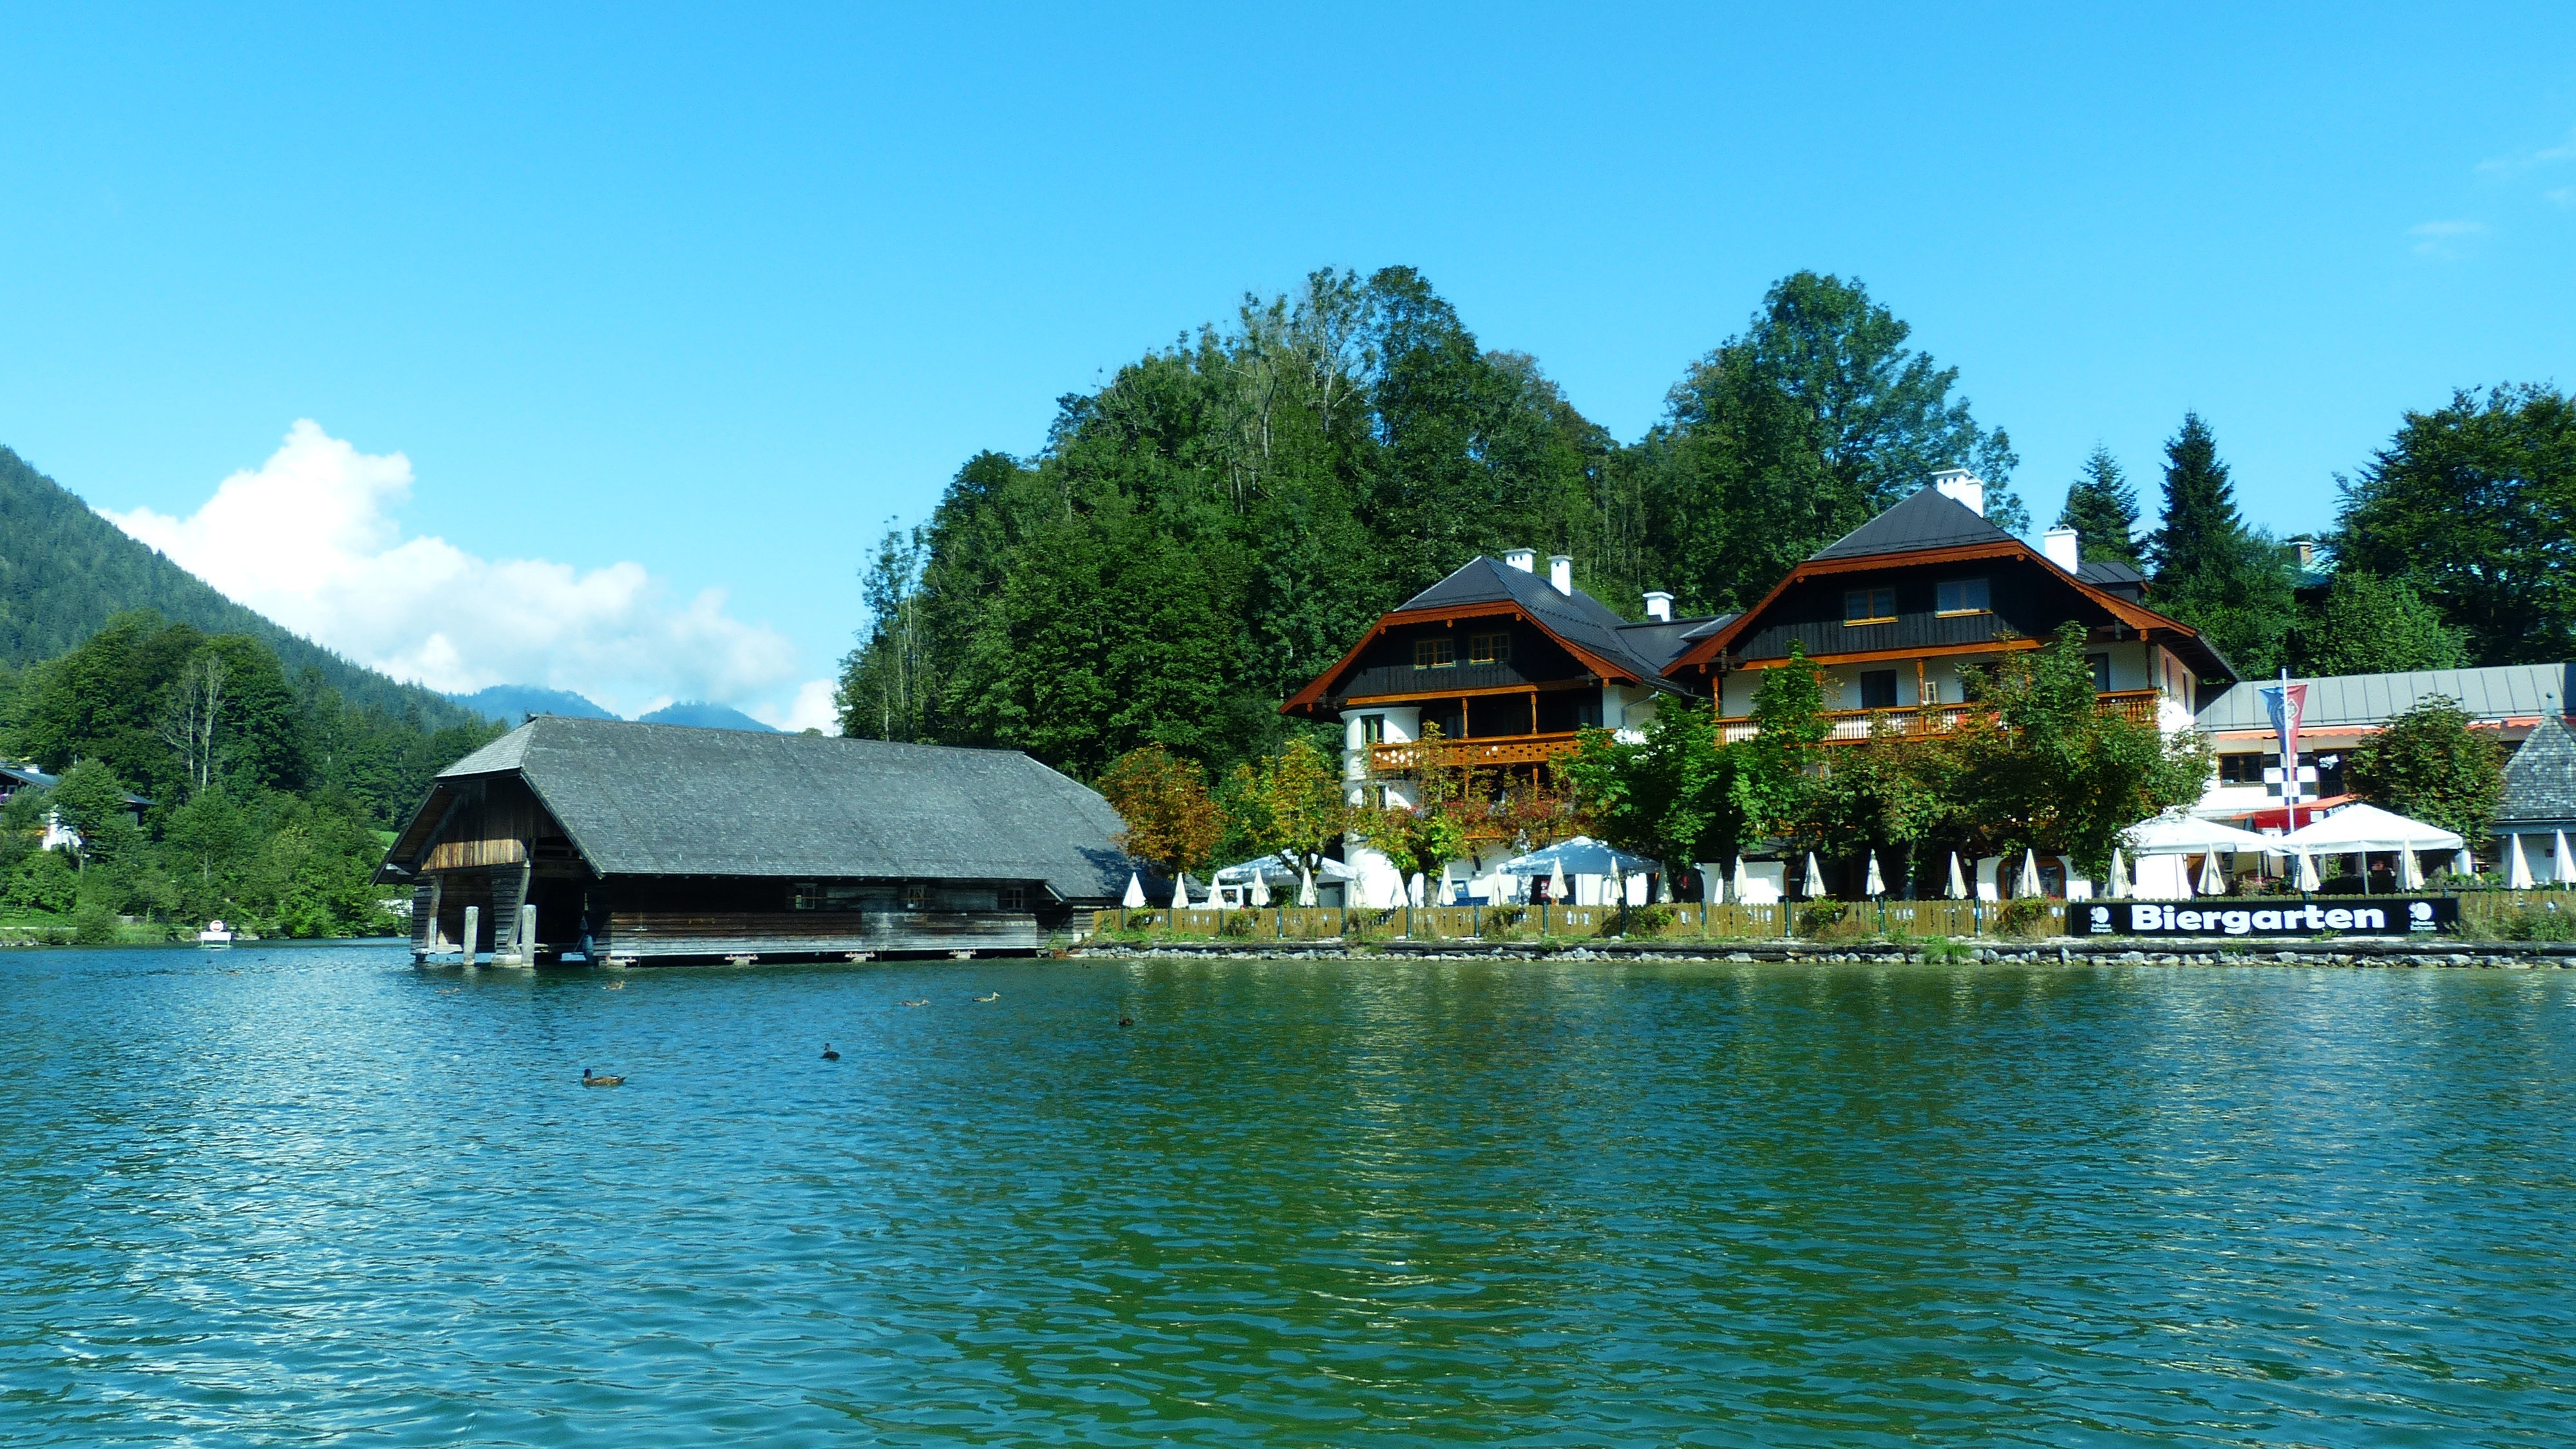
sea, water, lake, vacation, village, swimming pool, lagoon, bay, resort, estate, king lake, berchtesgadener land, excursion destination, berchtesgaden national park, upper bavaria, boat shed, sch nau